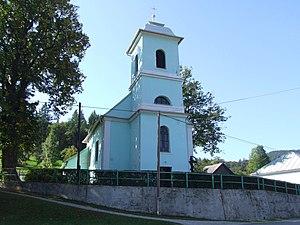
Reľov est un village de Slovaquie situé dans la région de Prešov.